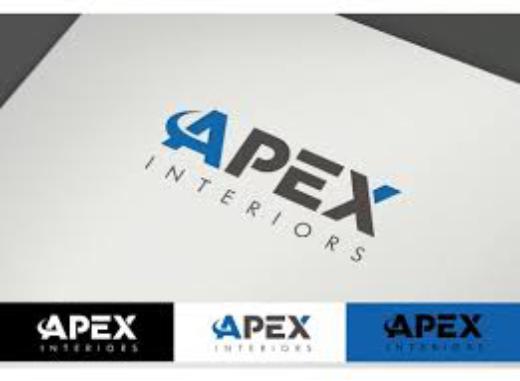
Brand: Apex
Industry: Others